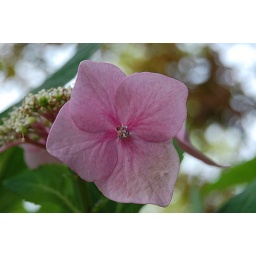
This Hydrangea plant is huge now, but it used to fit on the window ledge above my kitchen sink.